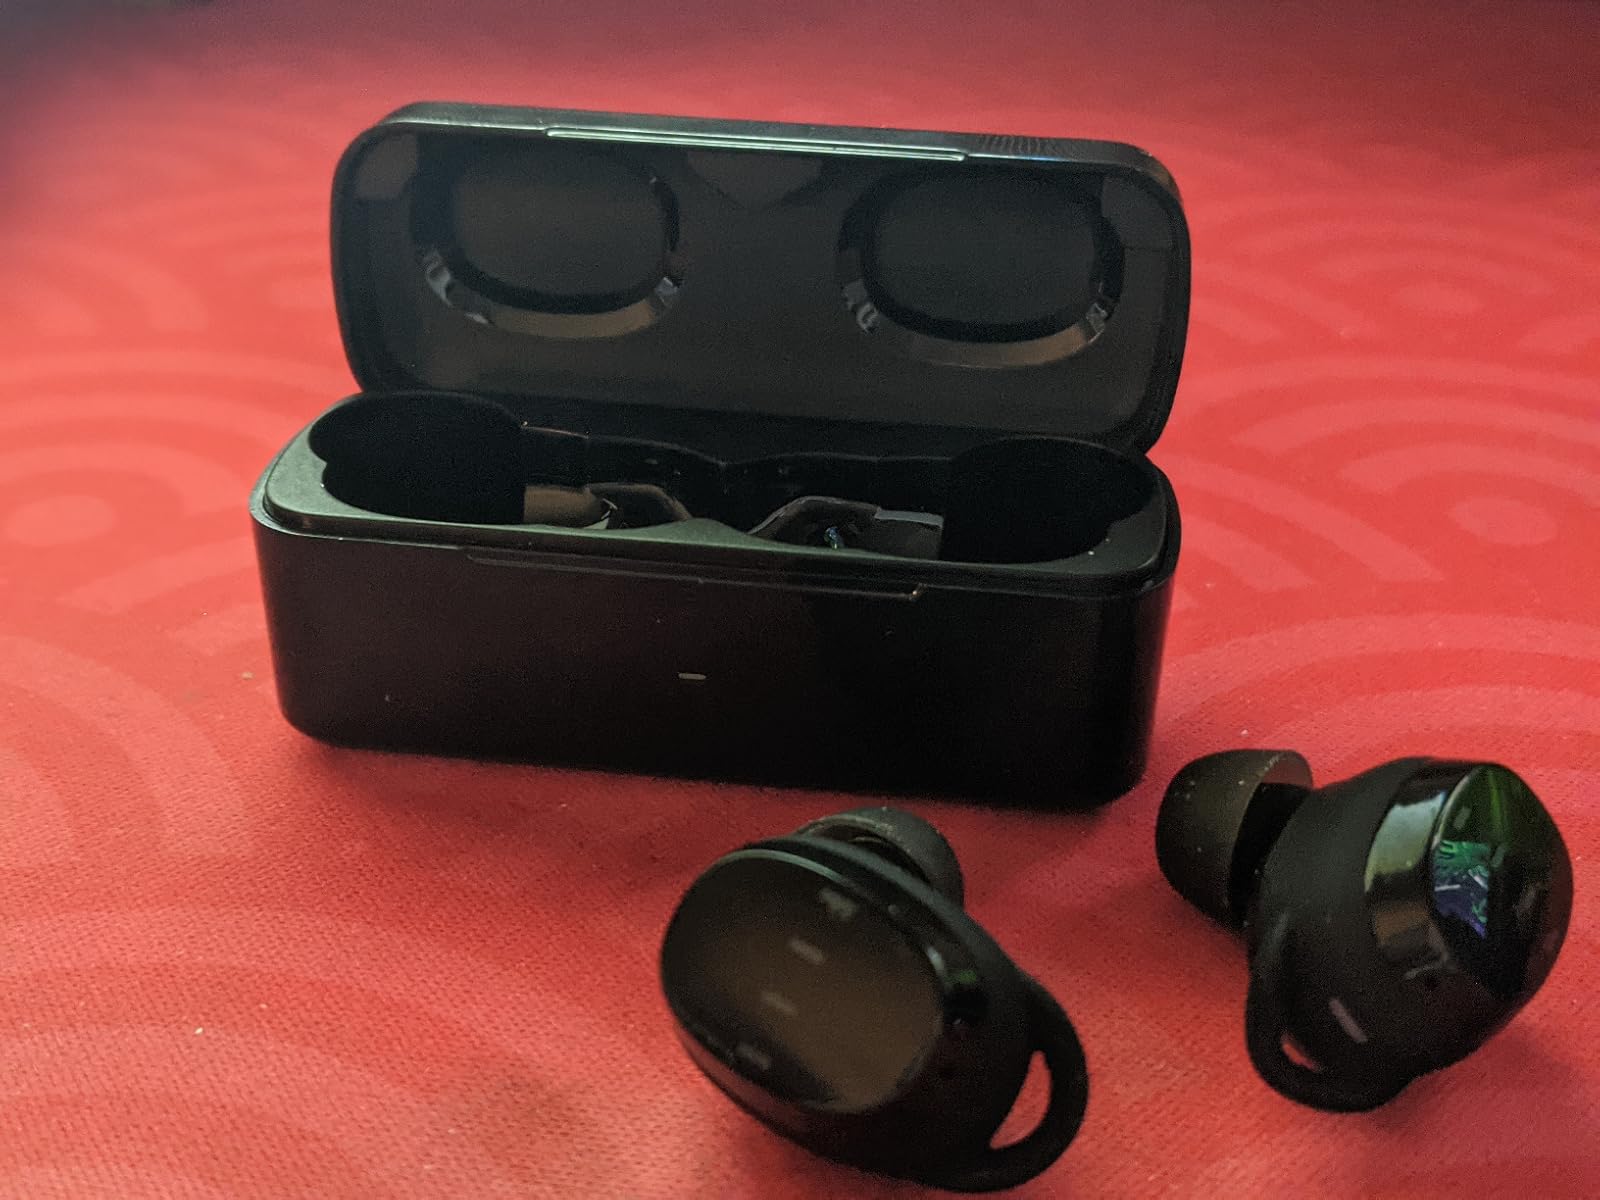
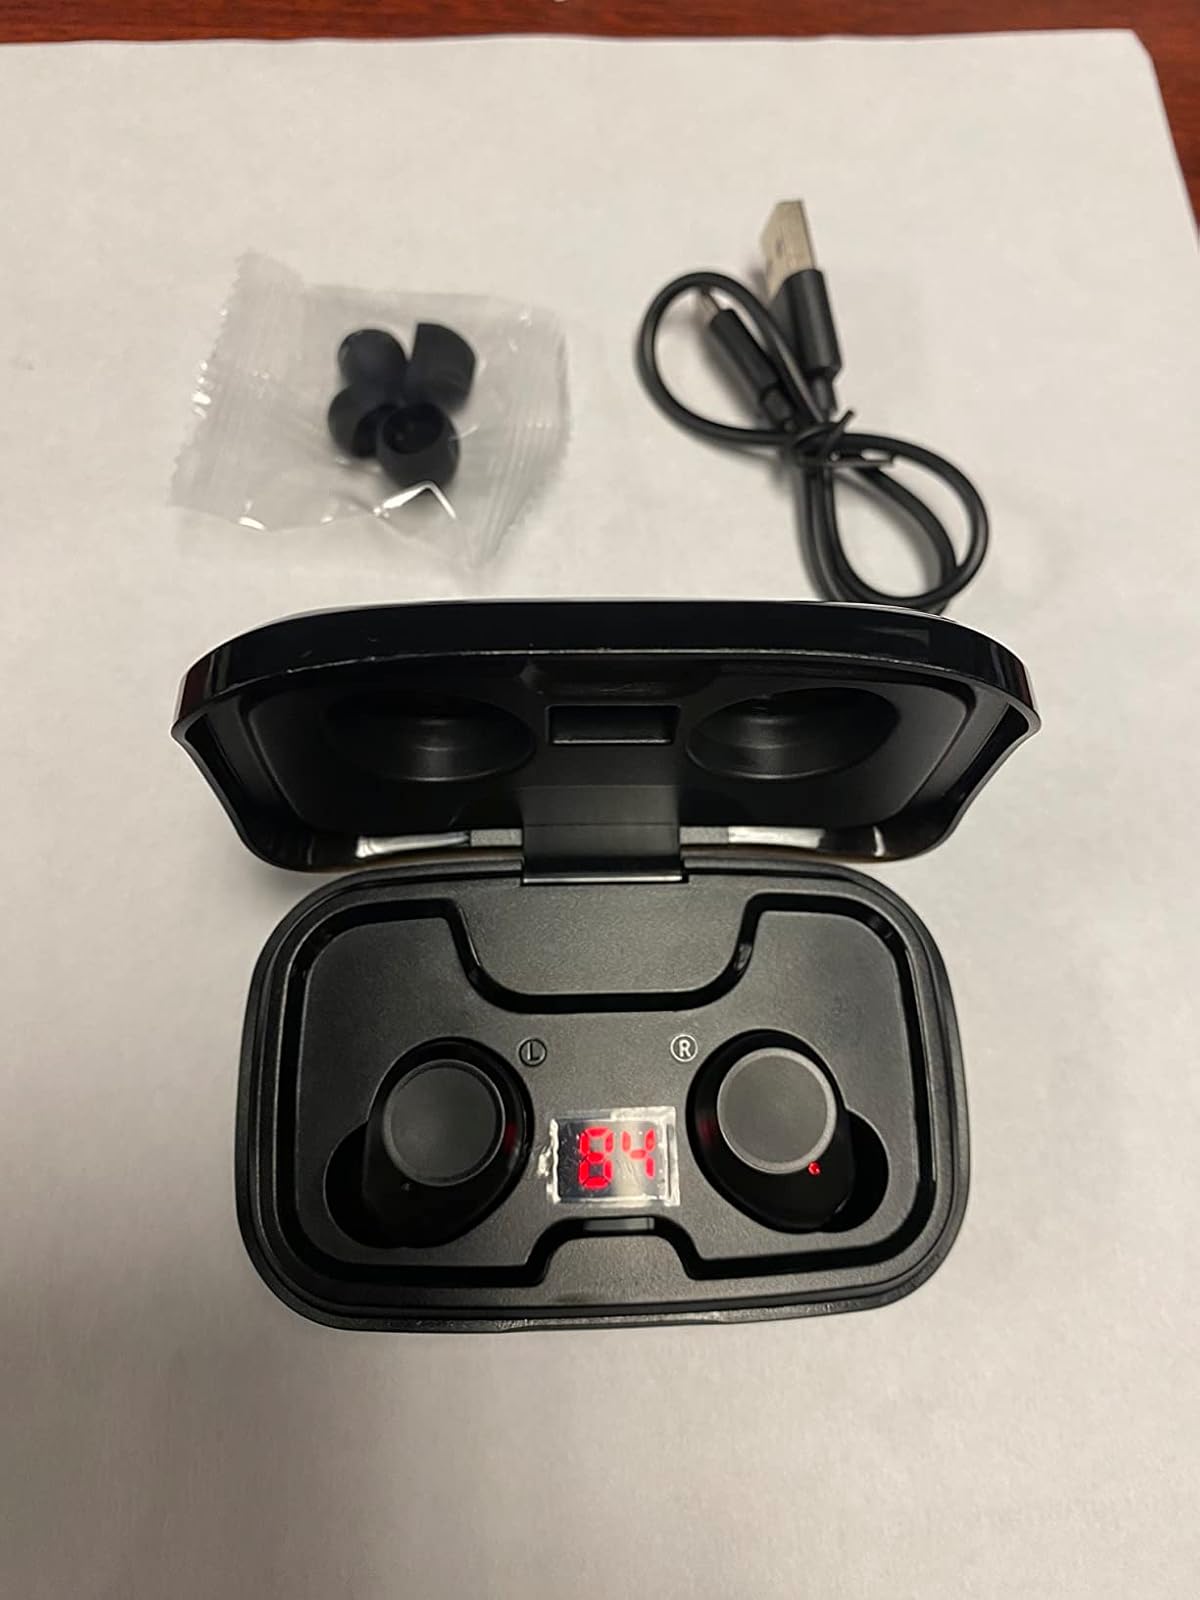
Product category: earbuds
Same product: no